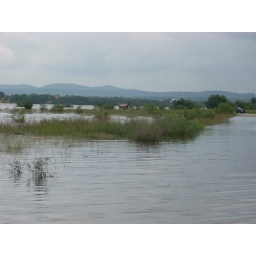
Here's a view of the Narrows boat ramp, at Lake Travis ...when the lake level rose above normal